Describe the emotion expressed in this image:  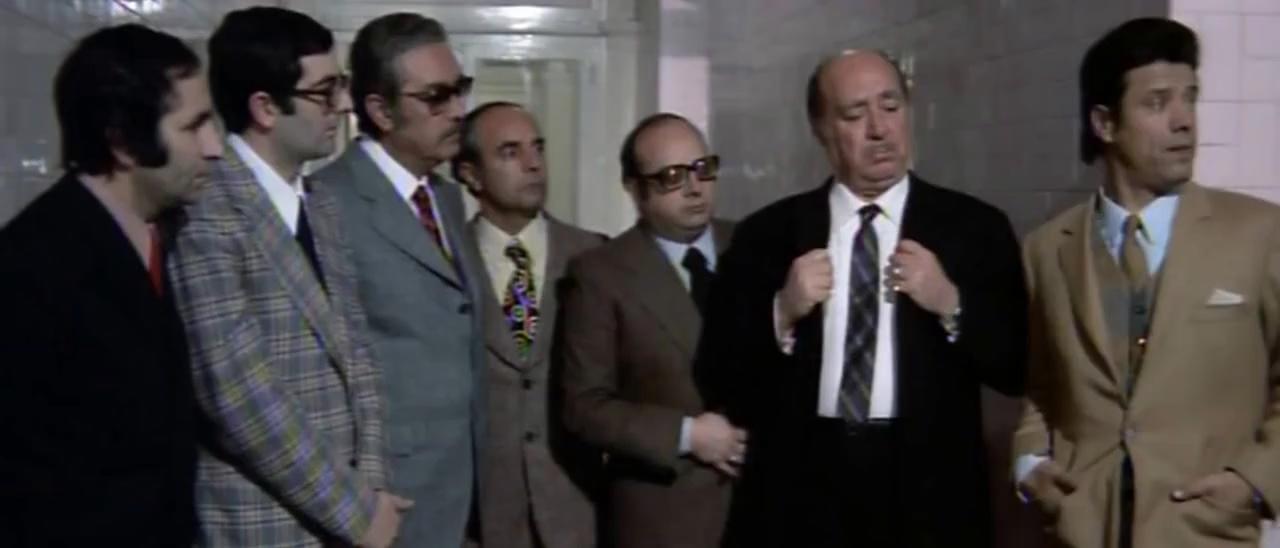
This person displays Fear, valence and arousal with low intensity.